Exide

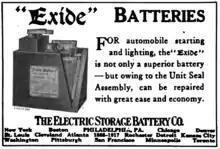
Electric Storage Battery Company advertisement for Exide batteries in the journal "Horseless Age", 1918.

Exide's predecessor corporation was the Electric Storage Battery Company, founded by William Warren Gibbs in 1888. Gibbs purchased the ideas and patents of inventor Clement Payen to make the storage battery a commercial product. Gibbs targeted electric lighting companies so they could use the storage batteries to provide services to their customers.